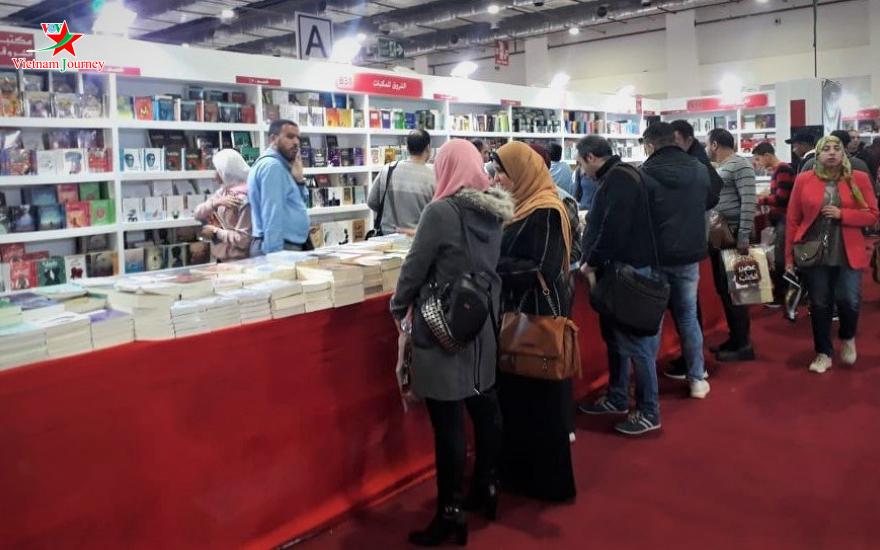
có nhiều người đang đứng ở trước quầy hàng sách